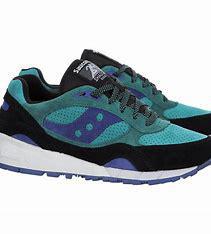
Brand: Saucony
Model: Shadow 6000